Israel at the 1960 Summer Paralympics

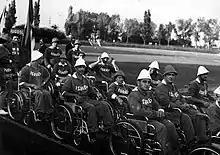
Israel at Rome 1960

Israel, participated in the inaugural Paralympic Games in 1960 held in Rome, Italy. The 1960 Paralympics, now considered to have been the first Paralympic Games, were initially known as the ninth Stoke Mandeville Games, an event for athletes with disabilities founded in Great Britain in 1948.